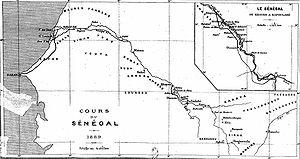
Le Sénégal est un fleuve d'Afrique de l'Ouest au régime tropical, long de 1 750 kilomètres, qui prend sa source en Guinée à 750 mètres d'altitude. Il arrose le Mali, puis la Mauritanie et le Sénégal, tout en servant de frontière entre ces deux pays, avant de se jeter dans l'océan Atlantique à Saint-Louis.
Le territoire du Soudan français a son origine politique dans le désir conçu par les Français dès le XVIIᵉ siècle de parvenir jusqu’à Tombouctou. Mais Faidherbe fut le premier à étendre la domination française jusqu’au Niger. Gouverneur du Sénégal il en prépara la réalisation qu’exécutèrent plus tard, de 1881 à 1895, Brière de l’Isle, Borgnis-Desbordes, Combes, Gallieni, Louis Archinard, de Trentinian. La destruction du Royaume bambara de Ségou, la conquête du Royaume bambara du Kaarta, de l'Empire peul du Macina, de Tombouctou, du Yagenta et du Mossi, telles ont été les grandes étapes de la progression coloniale française dans la vallée du Niger.